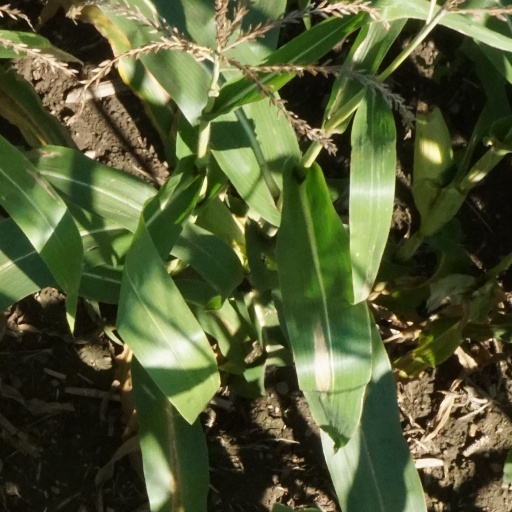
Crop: maize; corn